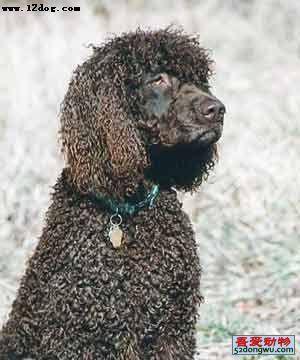
Irish_water_spaniel